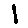
Label: 1